The Perfect Man (2005 film)

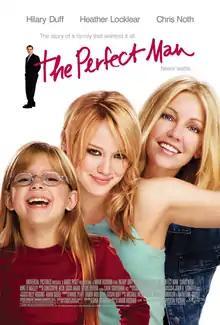
Theatrical release poster

The Perfect Man is a 2005 American romantic comedy film directed by Mark Rosman and written by Gina Wendkos. The film stars Hilary Duff, Heather Locklear, and Chris Noth. The narrative follows a teenage girl who, tired of moving every time her mother ends a relationship, invents a secret admirer in an effort to boost her mother’s self-esteem and help her find lasting love.